Zora Neale Hurston

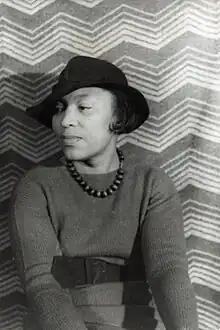
Neale Hurston in 1938, photographed by Carl Van Vechten

In the 1940s, Hurston's work was published in such periodicals as "The American Mercury" and "The Saturday Evening Post". Her last published novel, "Seraph on the Suwanee", notable principally for its focus on white characters, was published in 1948. It explores images of "white trash" women. Jackson (2000) argues that Hurston's meditation on abjection, waste, and the construction of class and gender identities among poor whites reflects the eugenics discourses of the 1920s.